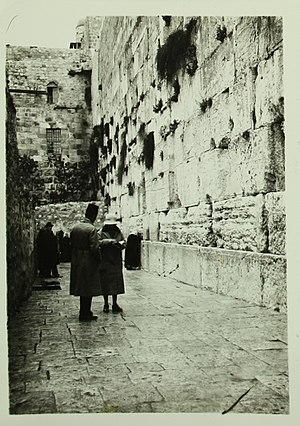
Le Mur des Lamentations est une partie du mur de soutènement de l'esplanade du Temple de Jérusalem, situé dans le quartier juif de la vieille ville de Jérusalem. Bâti au Iᵉʳ siècle durant l'achèvement de la construction du Second Temple, il renforce le flanc occidental du temple, d’où son appelation juive traditionnelle de Mur occidental, et en constitue l’un des principaux vestiges. Il est révéré en cette qualité comme mur du Mont du Temple, d’autant qu’il est actuellement le lieu le plus proche du Saint des Saints, et est de ce fait considéré par le peuple juif comme l'endroit le plus saint pour la prière. Après l’érection de la cité romaine d’Ælia Capitolina, conçue pour effacer le souvenir de Jérusalem, et l’exclusion des Juifs de celle-ci, ils sont autorisés contre paiement à se rendre un jour par an au pied du mur pour se lamenter sur la destruction de la ville. L’appelation « Mur des Lamentations » apparaît alors dans les écrits des pélerins chrétiens, et témoigne de l'antijudaïsme ambiant car la destruction du Temple est considérée comme la preuve des enseignements de Jésus ainsi que le juste châtiment des Juifs qui ne l’ont pas accepté.